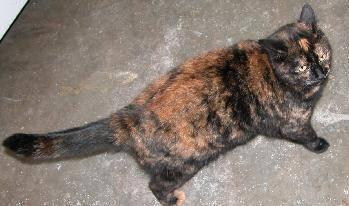
cat